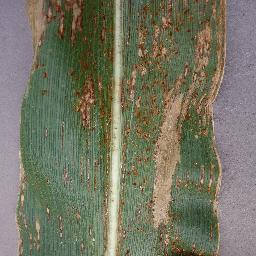
Label: Corn_(Maize)___Northern_Leaf_Blight